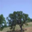
Label: oak_tree